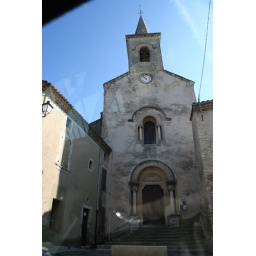
Church tower with clock in the village of Lirac.